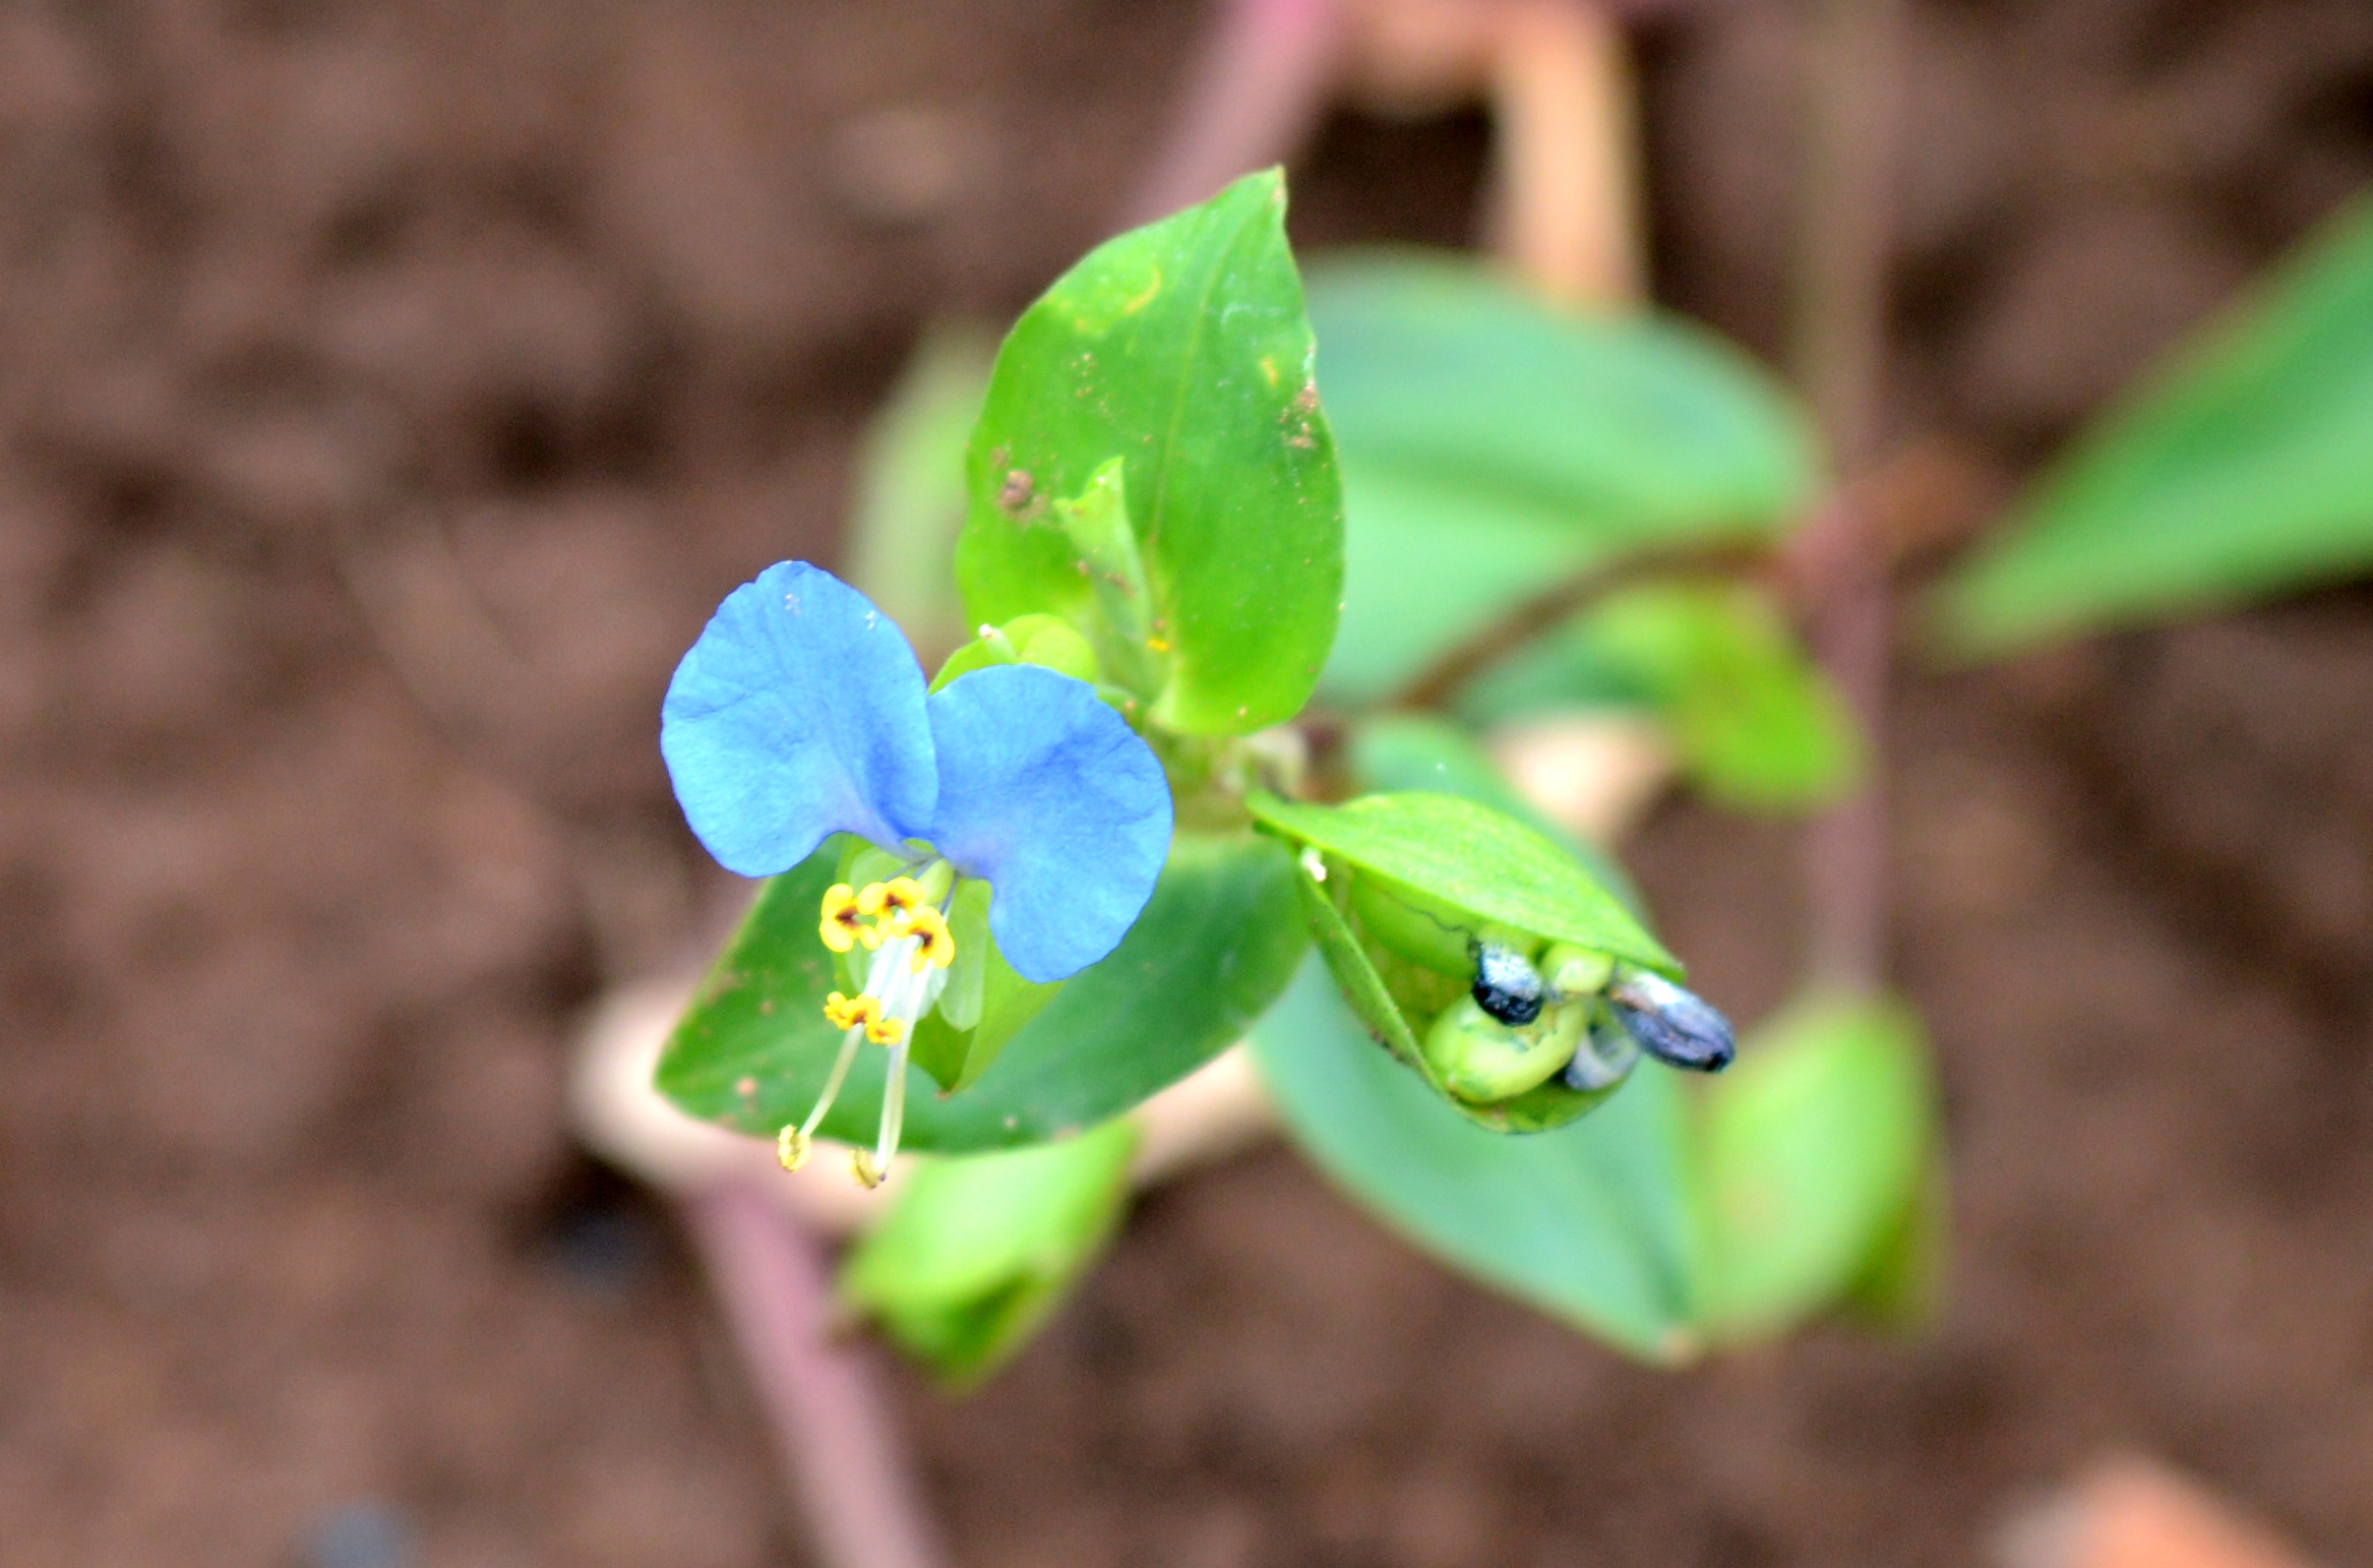
nature, blossom, plant, leaf, flower, petal, europe, green, produce, botany, nikon, flora, wildflower, flowers, close up, 28, nikkor, d800, nikond800, bulgaria, nikkor357028, 3570, burgas, macro photography, flowering plant, dayflower, annual plant, plant stem, land plant, violet family, dayflower family